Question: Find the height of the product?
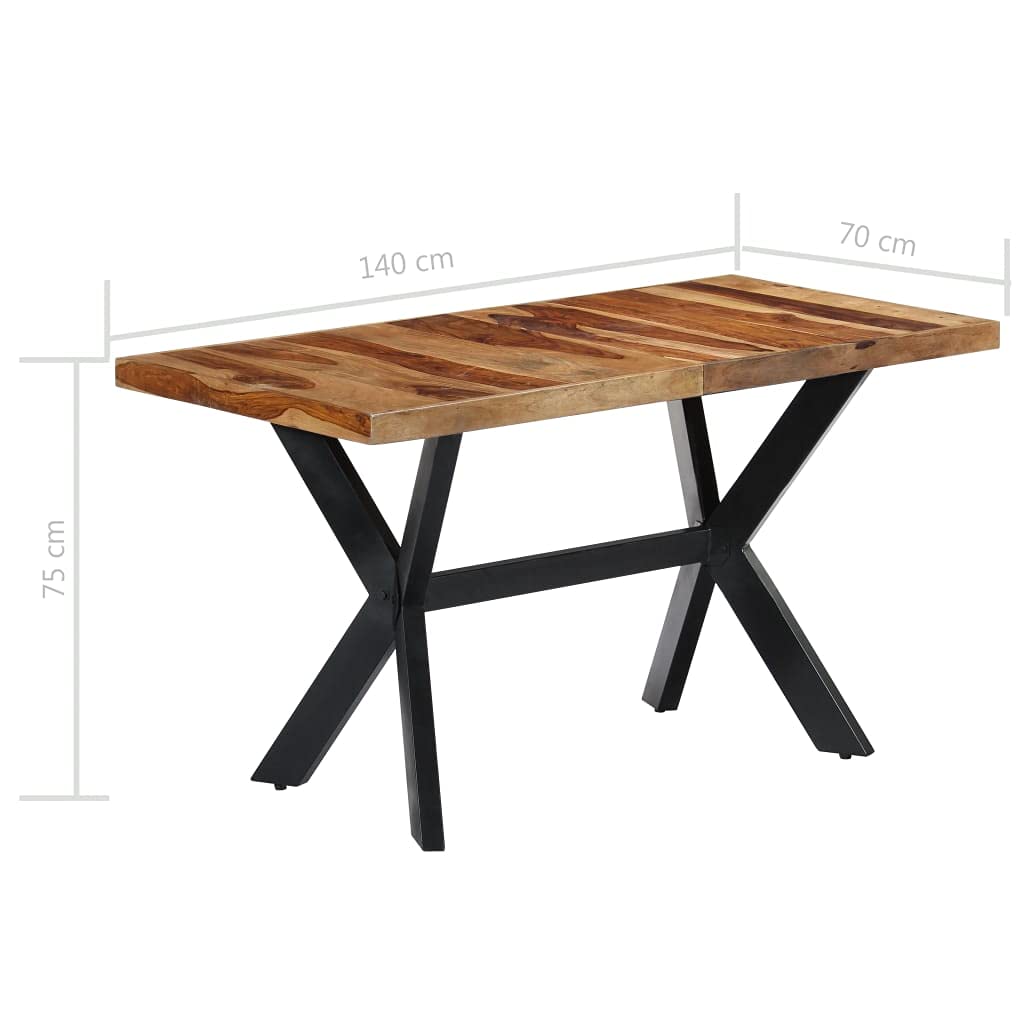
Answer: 75.0 centimetre